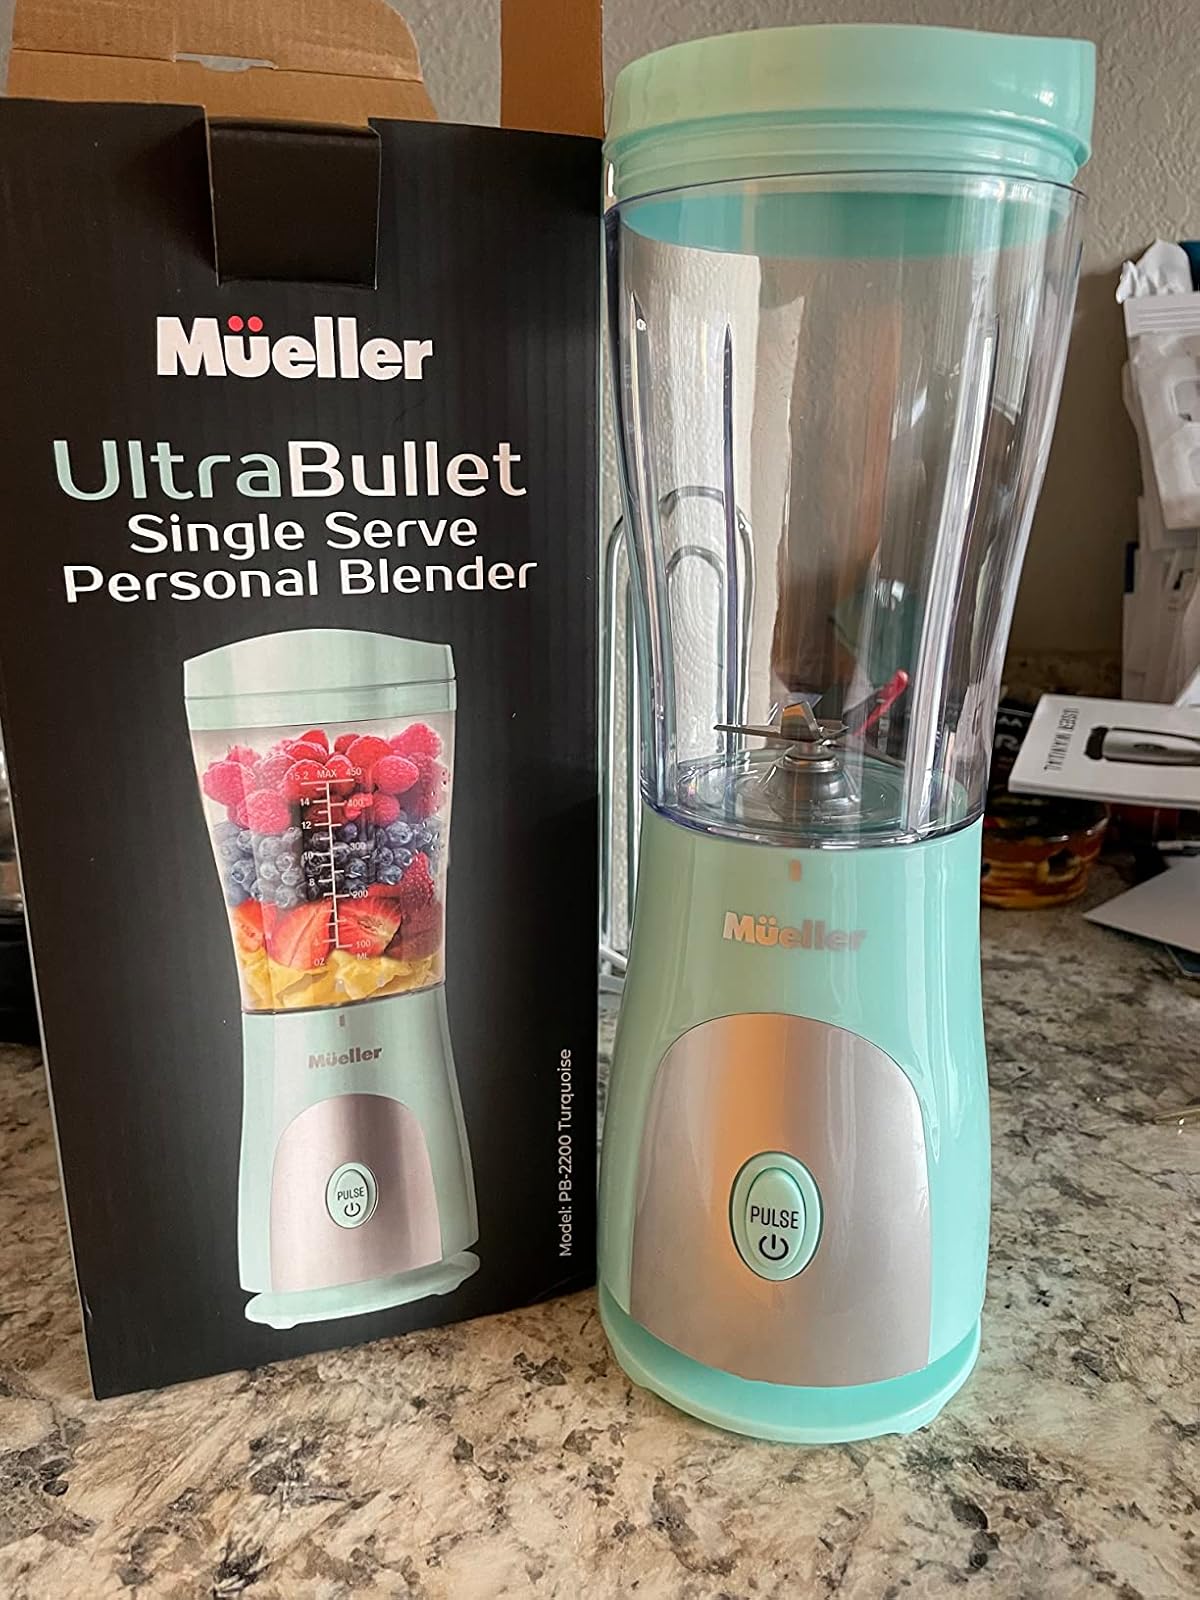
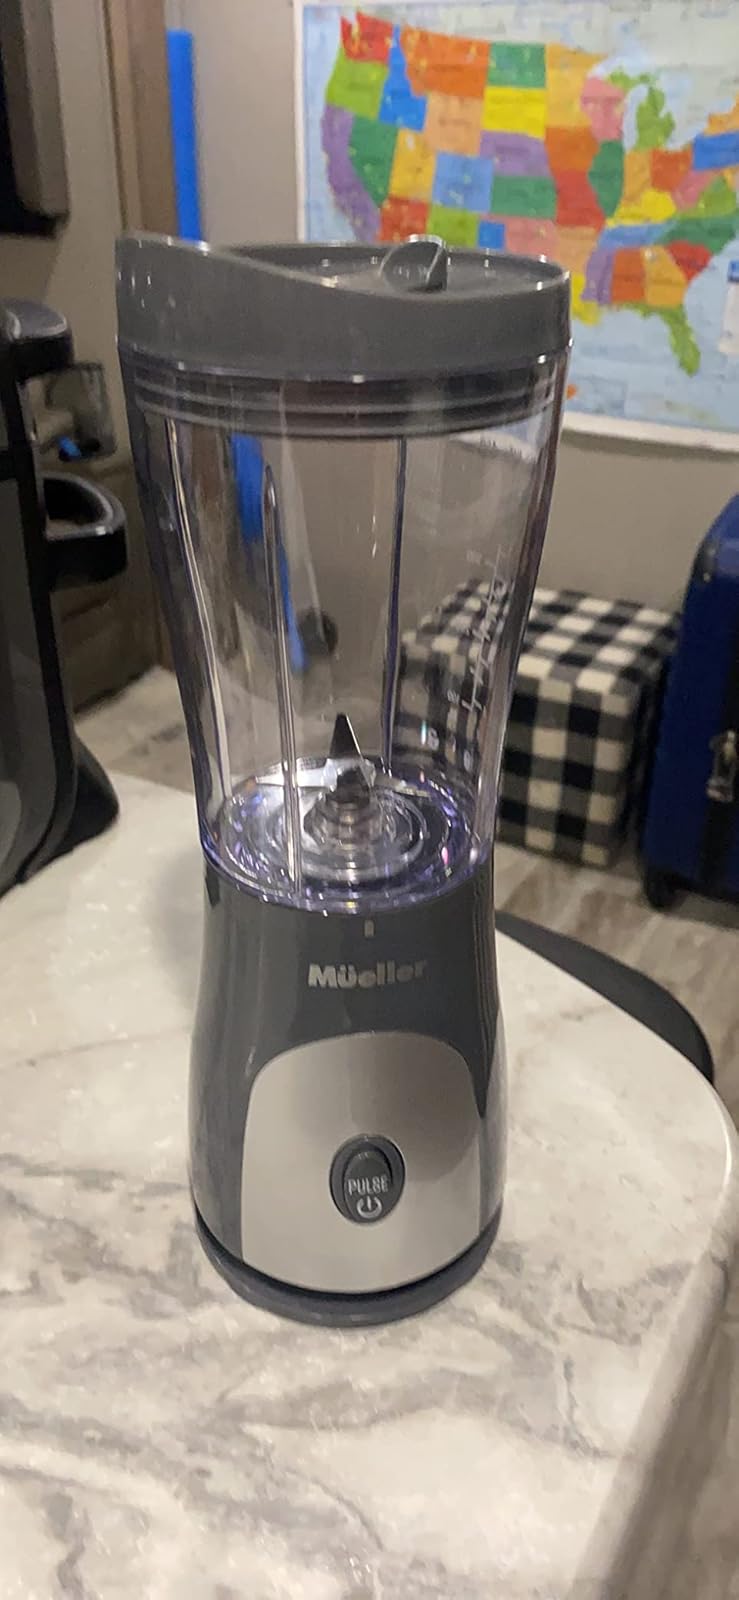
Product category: items_blender
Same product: no